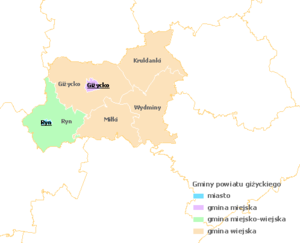
Le powiat de Giżycko est une unité de l'administration territoriale et du gouvernement local dans la voïvodie de Varmie-Mazurie en Pologne.